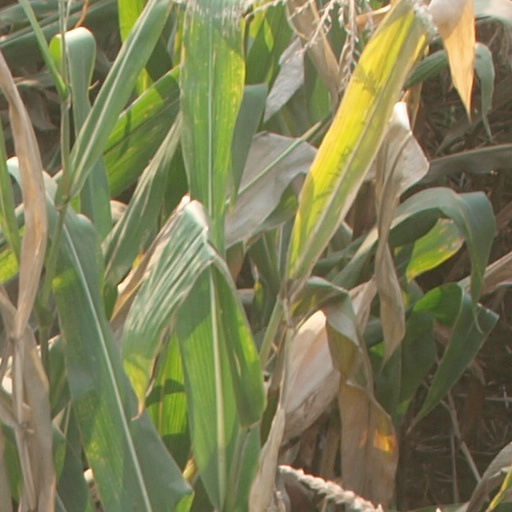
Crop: maize; corn